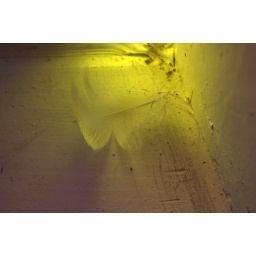
Wall detail in Makara church, the yellow shade coming from the light through a stained glass window